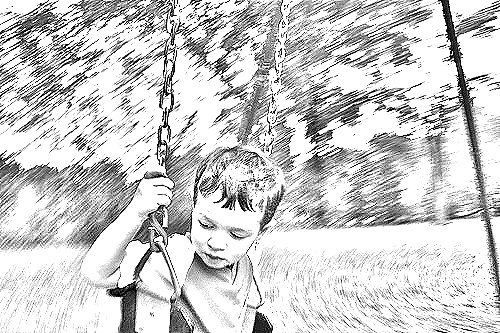
Portrait style: Sketch Portrait